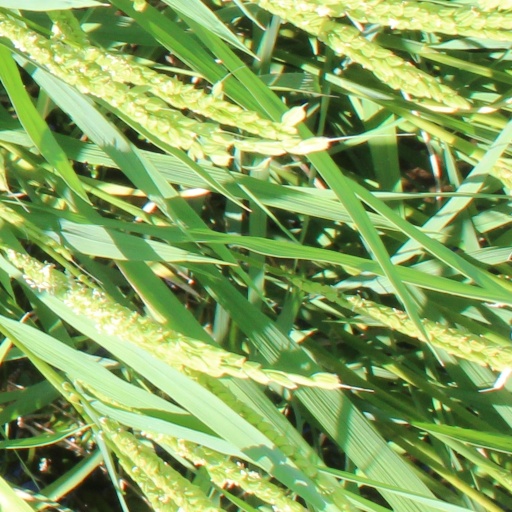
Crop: rice